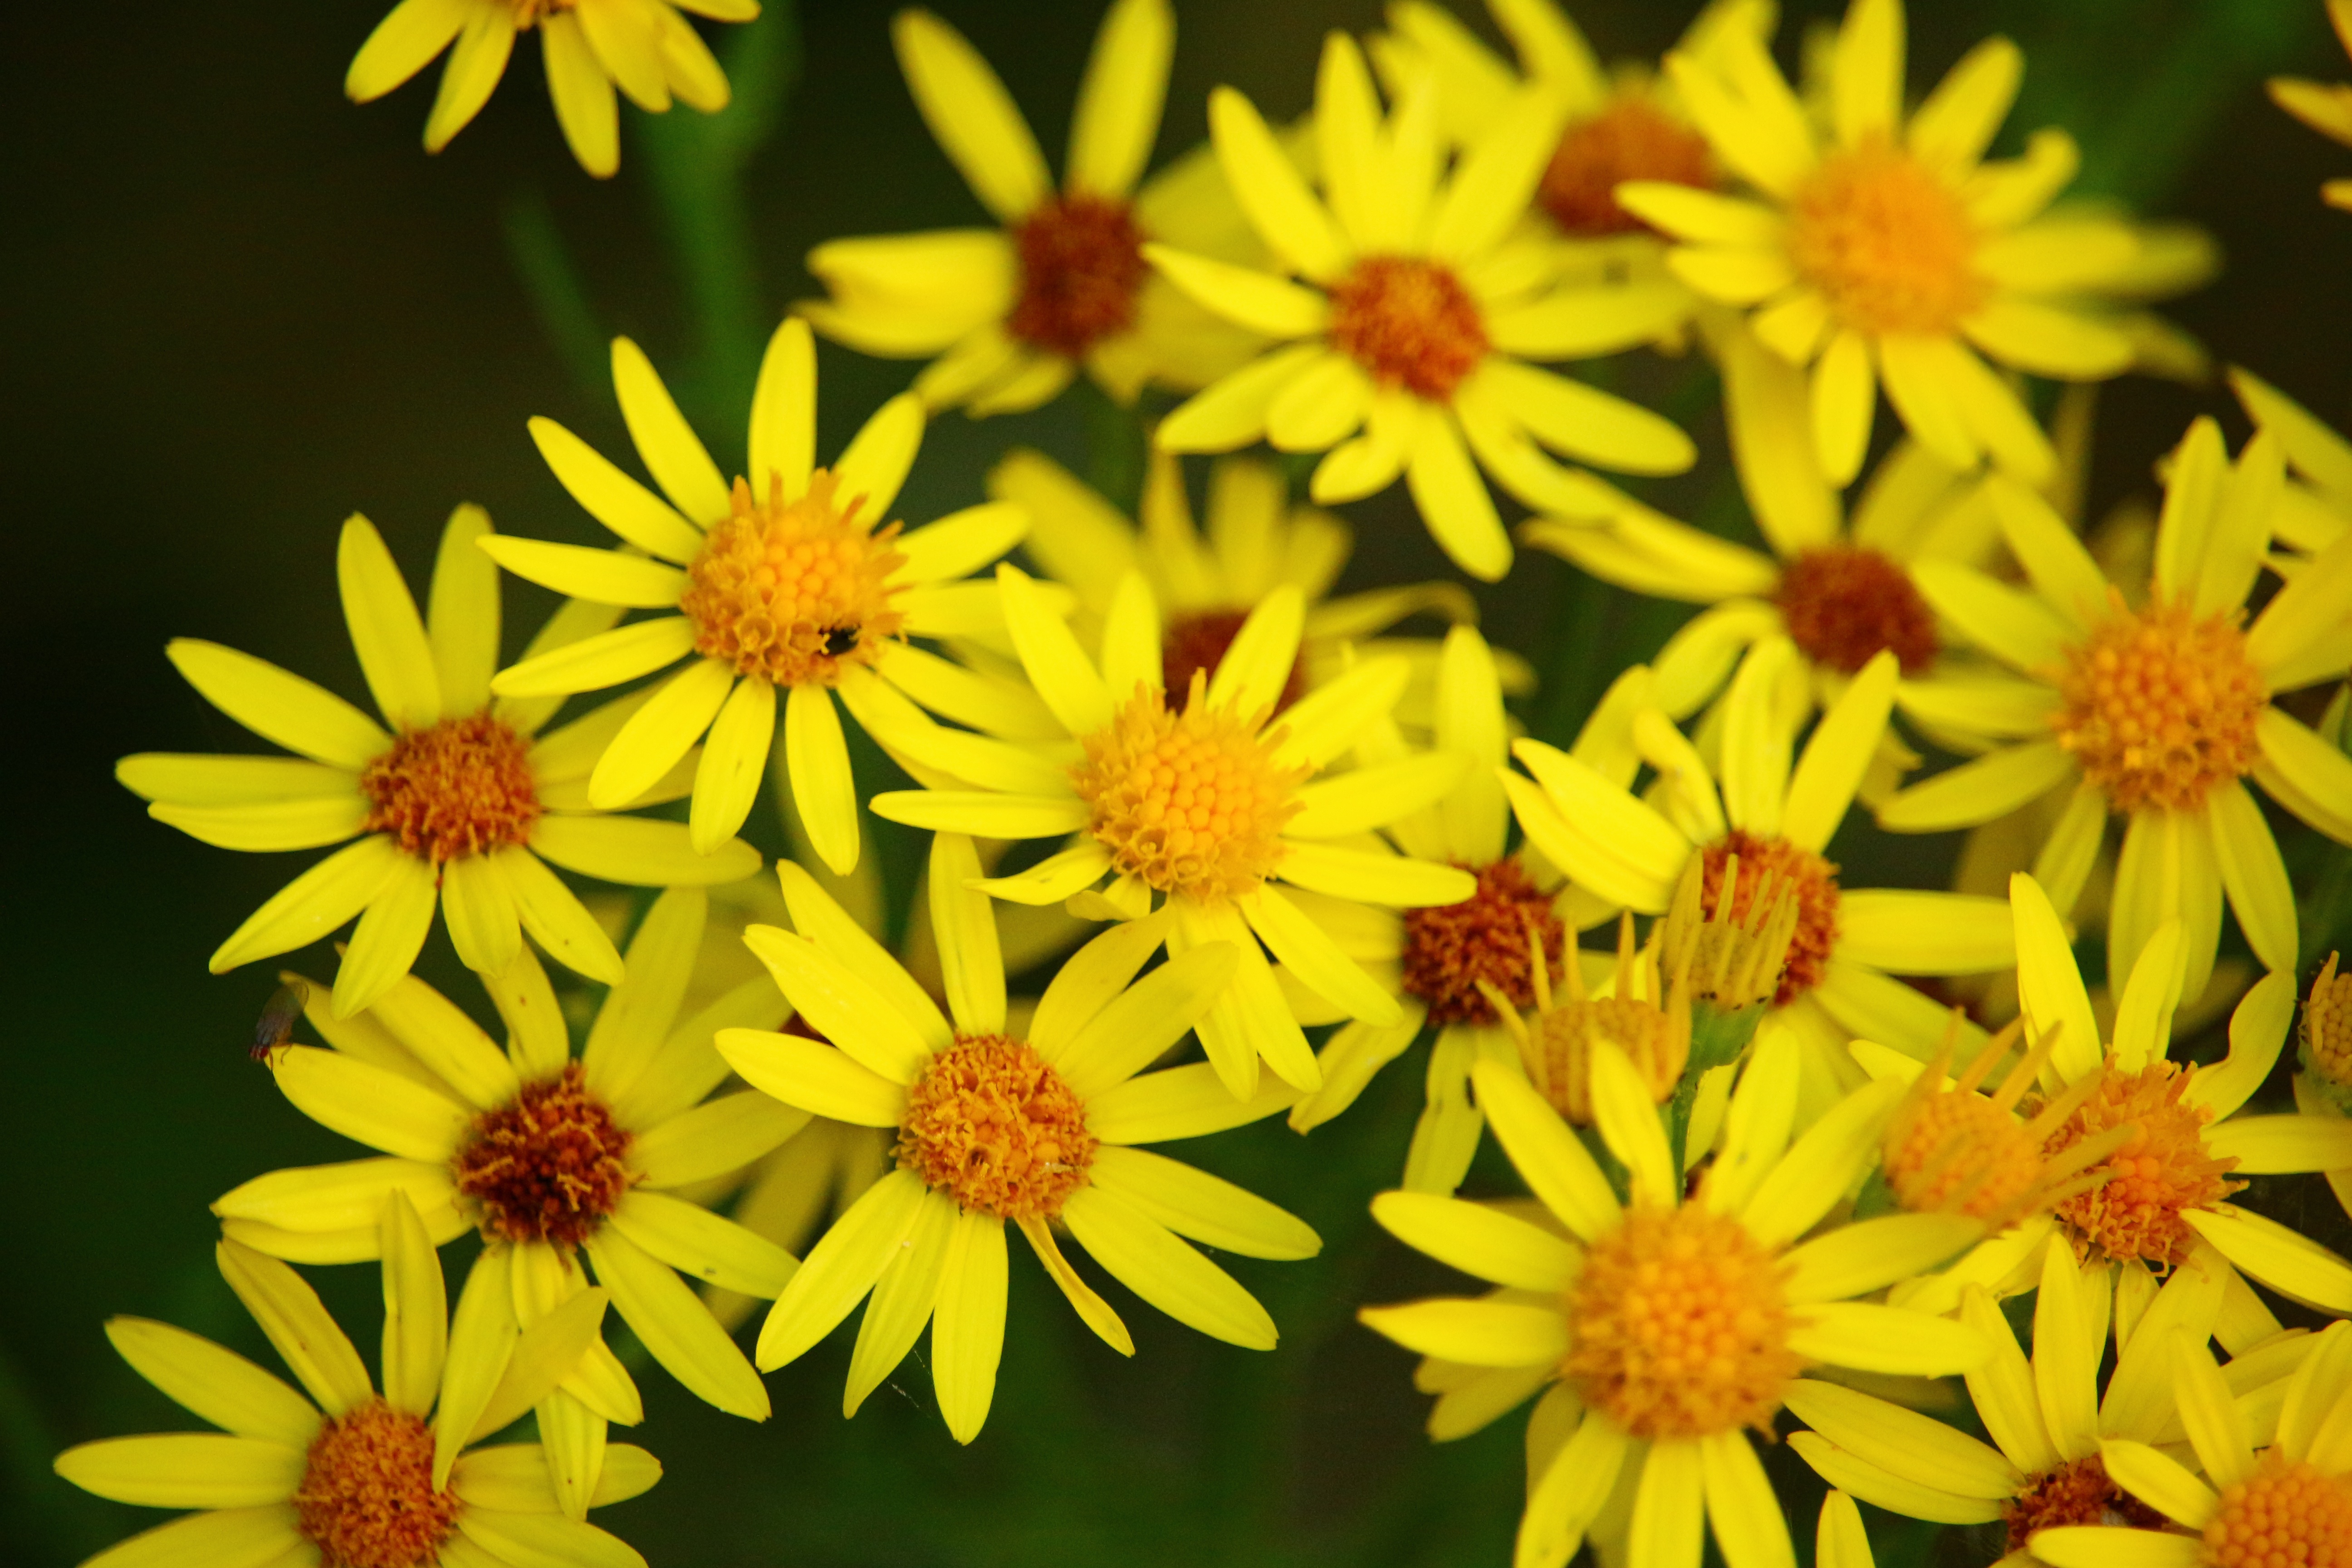
plant, flower, petal, herb, botany, yellow, flora, wildflower, wild plant, pointed flower, composites, macro photography, flowering plant, daisy family, jacob ragweed, jacob's ragwort, blooms ragweed, annual plant, land plant, marguerite daisy